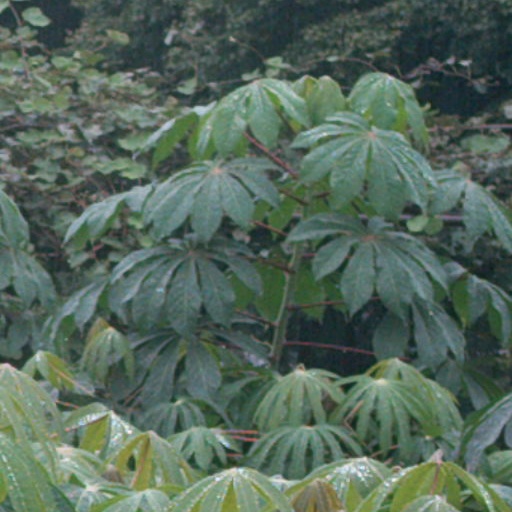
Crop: cassava